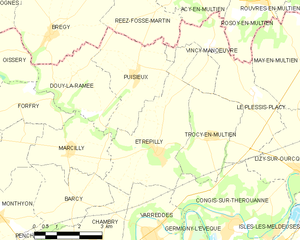
Carte des communes françaises Étrépilly